Seitokai ni mo Ana wa Aru!

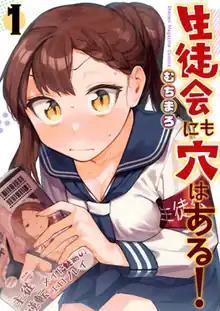
First volume cover, featuring Hisako Kotobuki

is a Japanese manga series written and illustrated by Muchimaro. It has been serialized in Kodansha's manga magazine "Weekly Shōnen Magazine" since April 2022. An anime television series adaptation produced by Passione has been announced.